Irving Oil

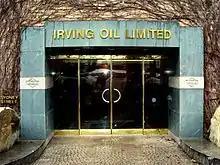
Irving corporate offices in Saint John

Examples of vertical integration within the "Irving Group of Companies" (as the Irving family refers to their holdings) include the acquisition or formation of businesses along the entire chain of production, from the Irving refinery (an Irving Oil subsidiary) and its retail outlets, to the transportation subsidiaries of J.D. Irving (RST, Midland, NB Southern, Sunbury), to various construction and engineering companies that assist in building, maintaining and expanding the conglomerate's facilities. Further examples of vertical integration within the conglomerate include Industrial Security Ltd. (ISL), the wholly owned security company that guards facilities, as well as industrial suppliers such as Thornes, Universal Sales and Commercial Equipment Ltd. which provide specialty goods and services to its companies.